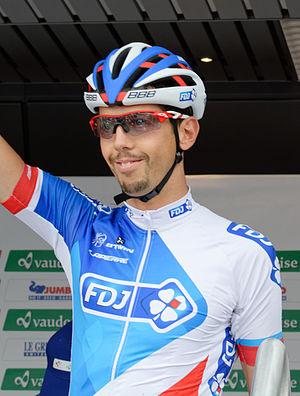
Steve Morabito, né le 30 janvier 1983 à Monthey, est un coureur cycliste suisse. Professionnel de 2006 à 2019, il a notamment remporté une étape du Tour de Suisse 2006 et été champion de Suisse sur route en 2018. Il a également été équipier de Cadel Evans lors de sa victoire au Tour de France 2011.
La saison 2015 de l'équipe cycliste FDJ est la dix-neuvième de cette équipe, lancée en 1997 et dirigée par Marc Madiot. En tant que WorldTeam, l'équipe participe à l'ensemble du calendrier de l'UCI World Tour du Tour Down Under en janvier jusqu'au Tour de Lombardie en octobre. Parallèlement au World Tour, FDJ peut participer aux courses des circuits continentaux de cyclisme.